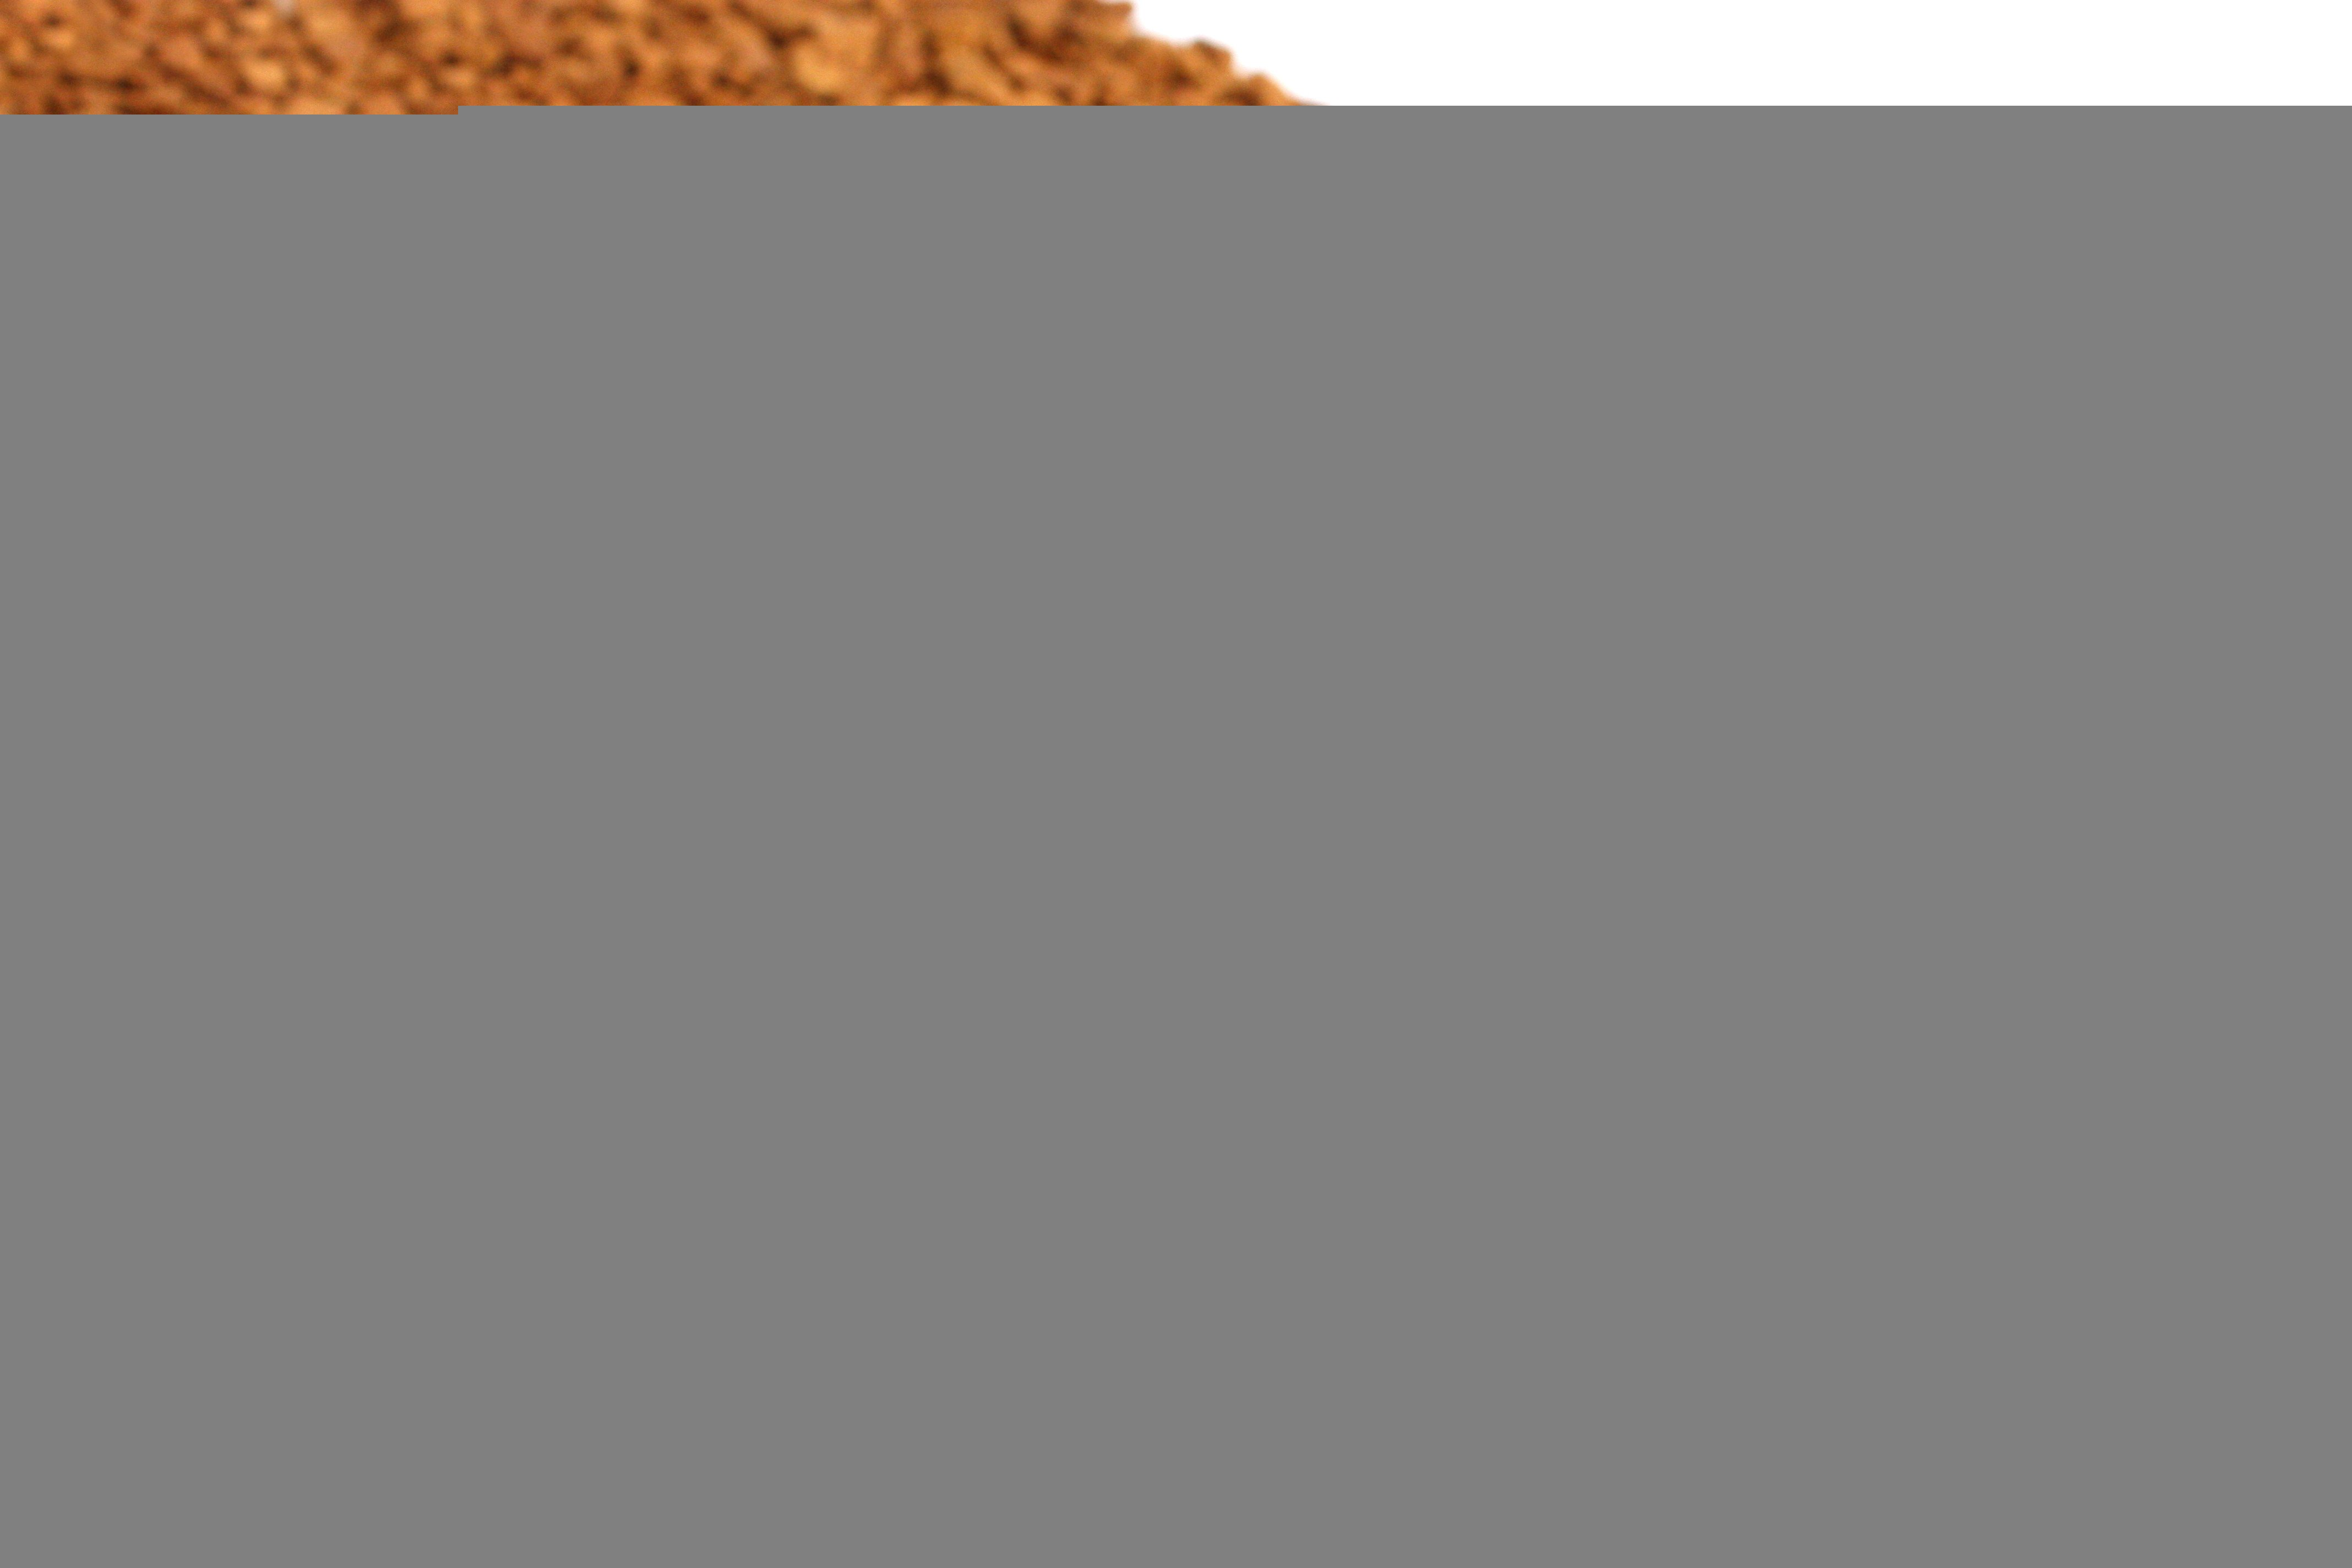
cold, cafe, coffee, cup, pattern, line, brown, breakfast, mug, brand, font, design, text, hot, late, aromatic, screenshot, mocha